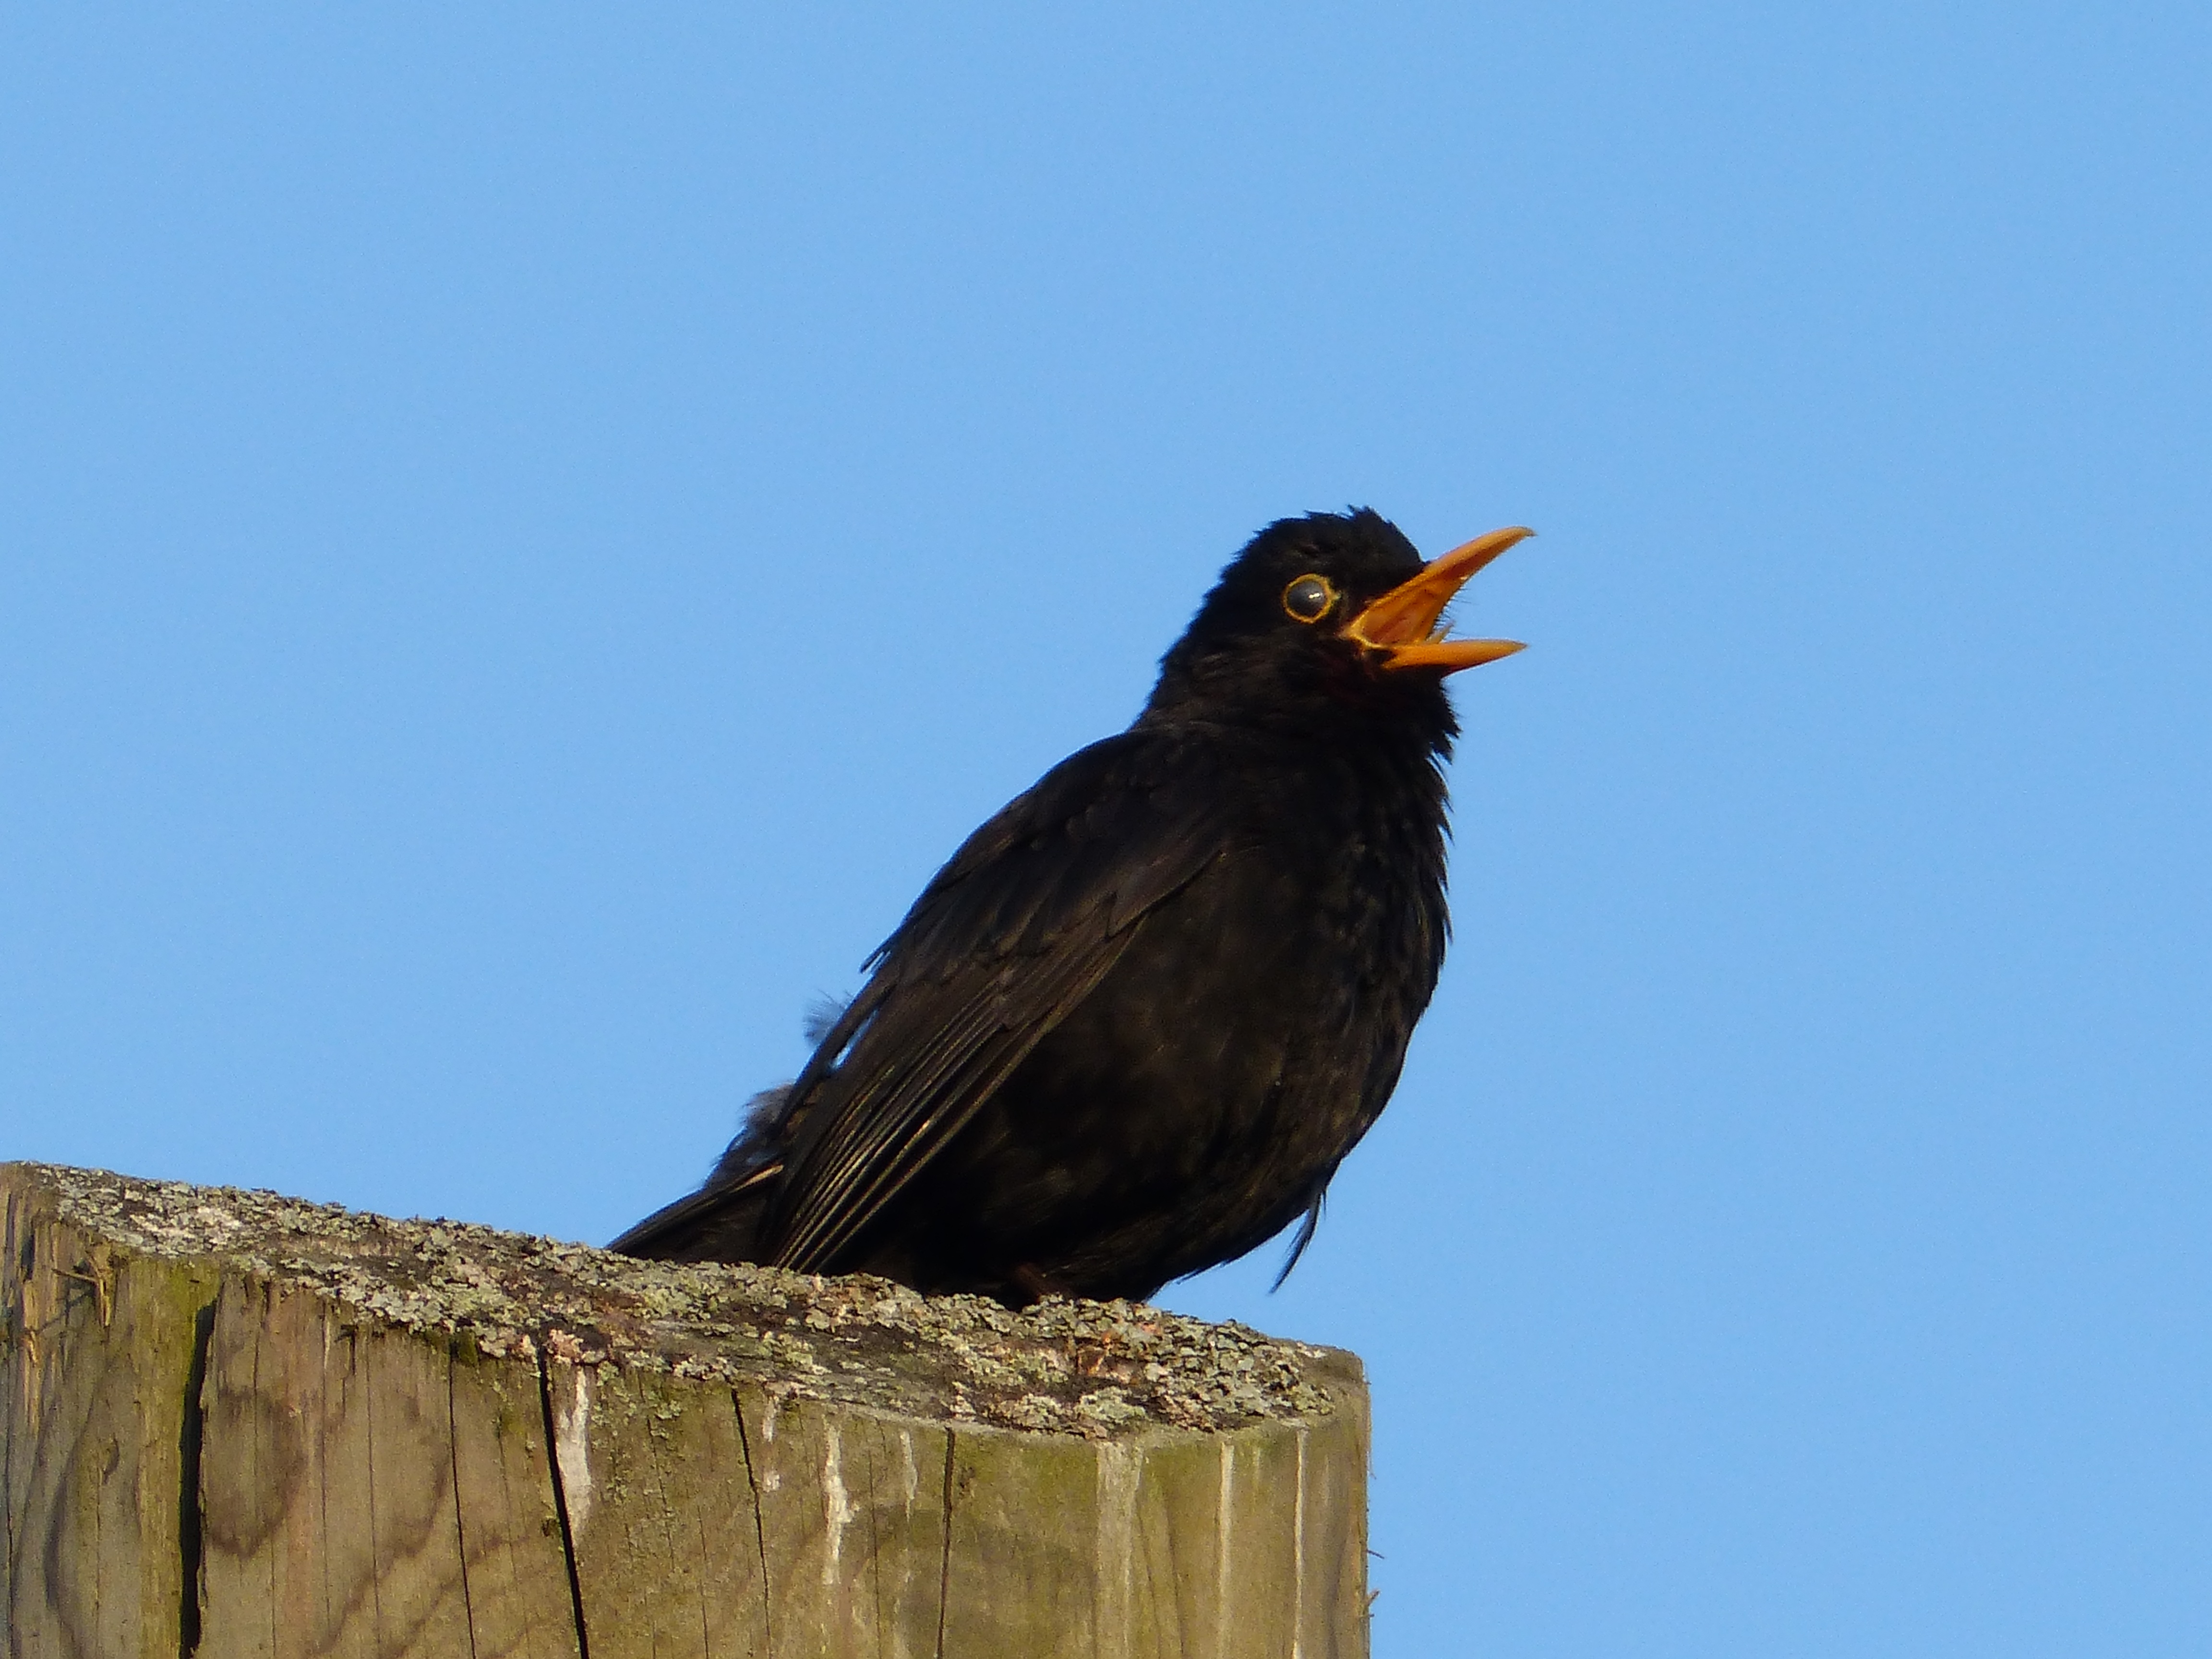
bird, wing, animal, wildlife, beak, black, fauna, sing, songbird, vertebrate, bill, blackbird, perching bird